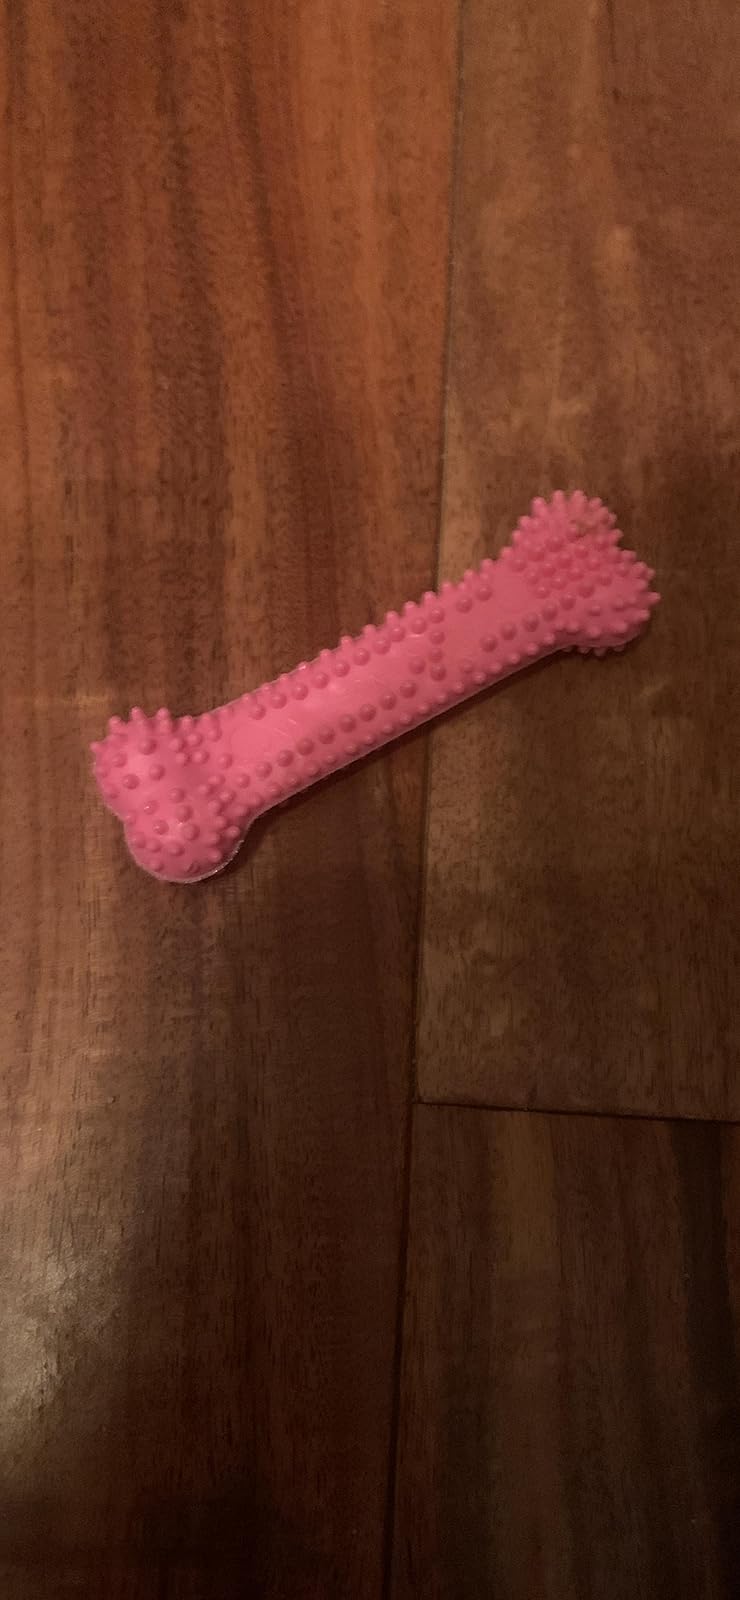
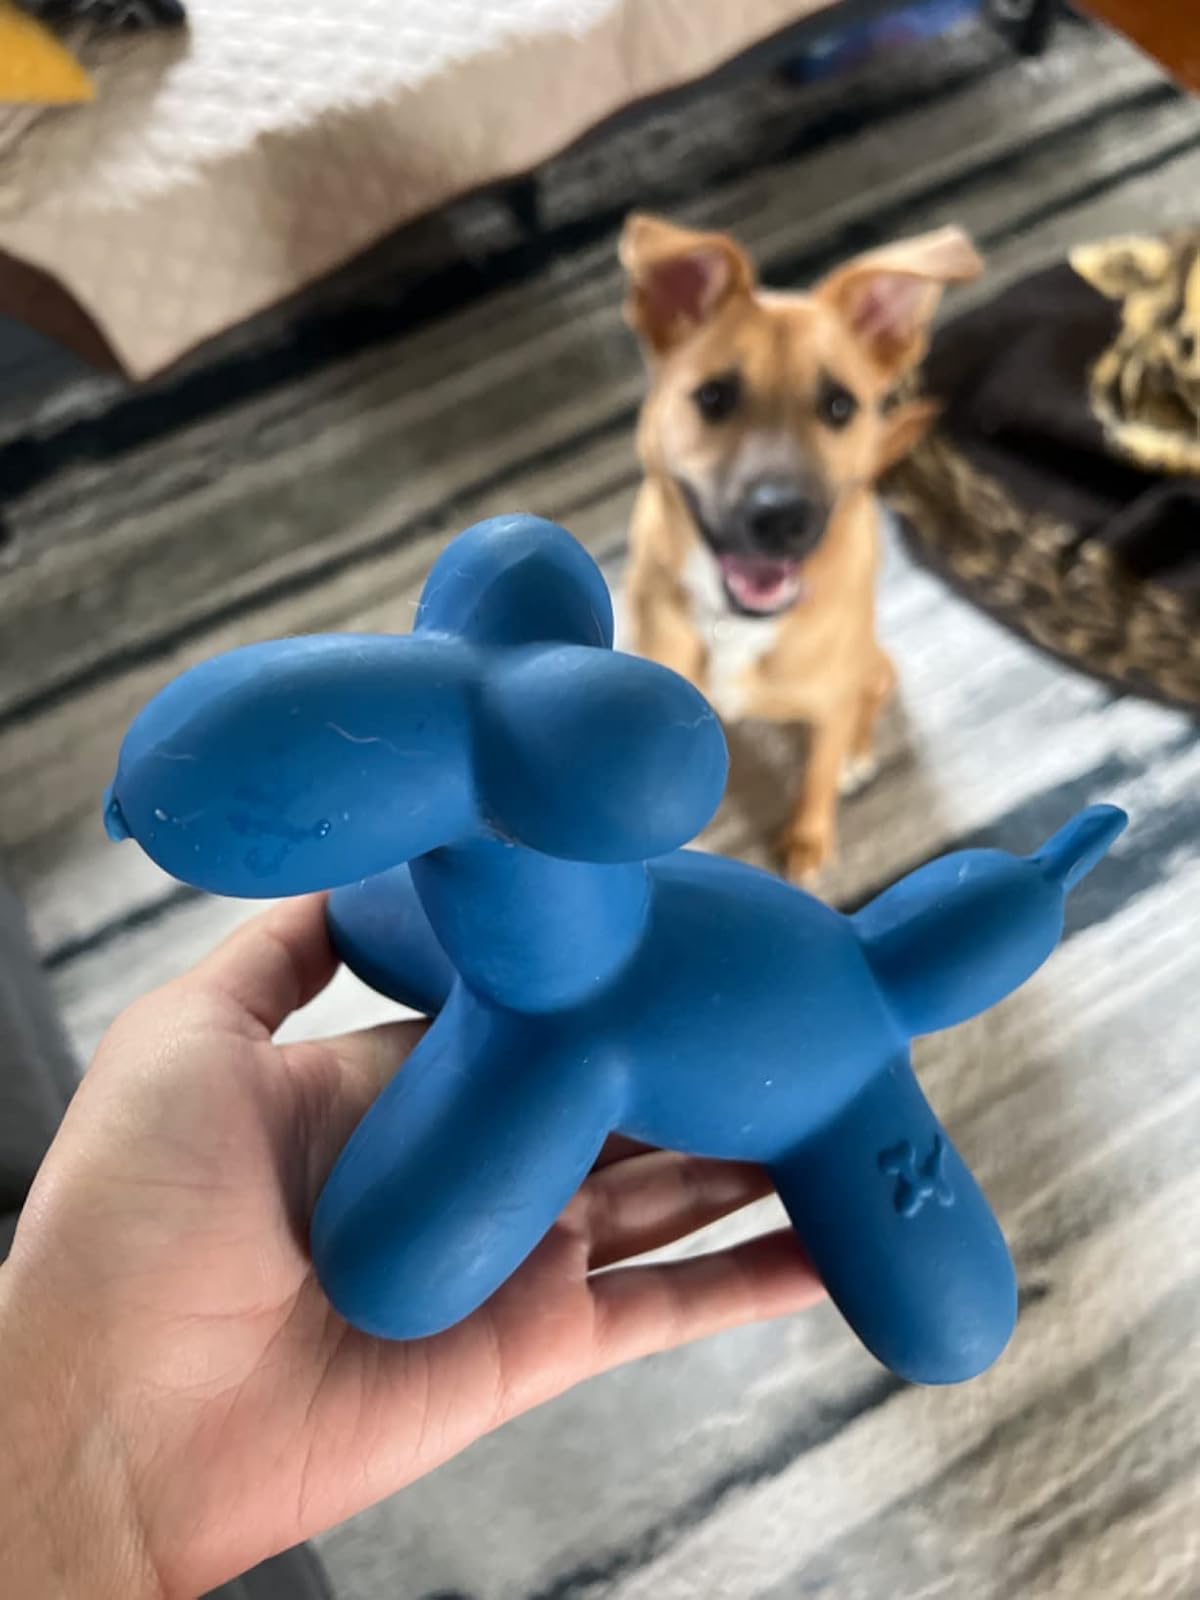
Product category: items_toy
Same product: no